Setoshi Station

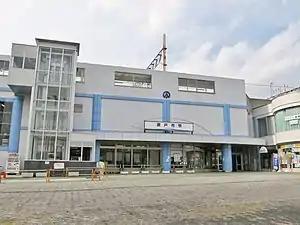
Setoshi Station in December 2018

is a railway station in the city of Seto, Aichi Prefecture, Japan, operated by the third sector Aichi Loop Railway Company.